Loch Macaterick

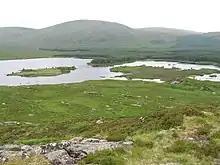
Loch Macaterick from Craigfionn

A boardwalk through a forested area used to lead to the loch from a nearby track but it was removed during forestry works.